Columbia, Maryland

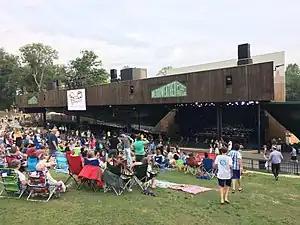

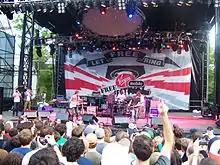
The National playing at Virgin Mobile Freefest at Merriweather Post Pavilion

Merriweather Post Pavilion, a well-known outdoor concert venue, attracts many prominent performers. In addition, there are several performing arts organizations that present professional theater, including Toby's Dinner Theatre, Columbia Center for Theatrical Arts and the Young Columbians which have produced the area premieres of several musicals.